Isaak Lalayants

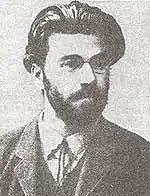

Isaak Khristoforovich Lalayants (pseudonyms: "Columbus, Izarov, Insarov" et al.; – 14 July 1933) was a Russian revolutionary, Bolshevik and comrade-in-arms of Vladimir Lenin.